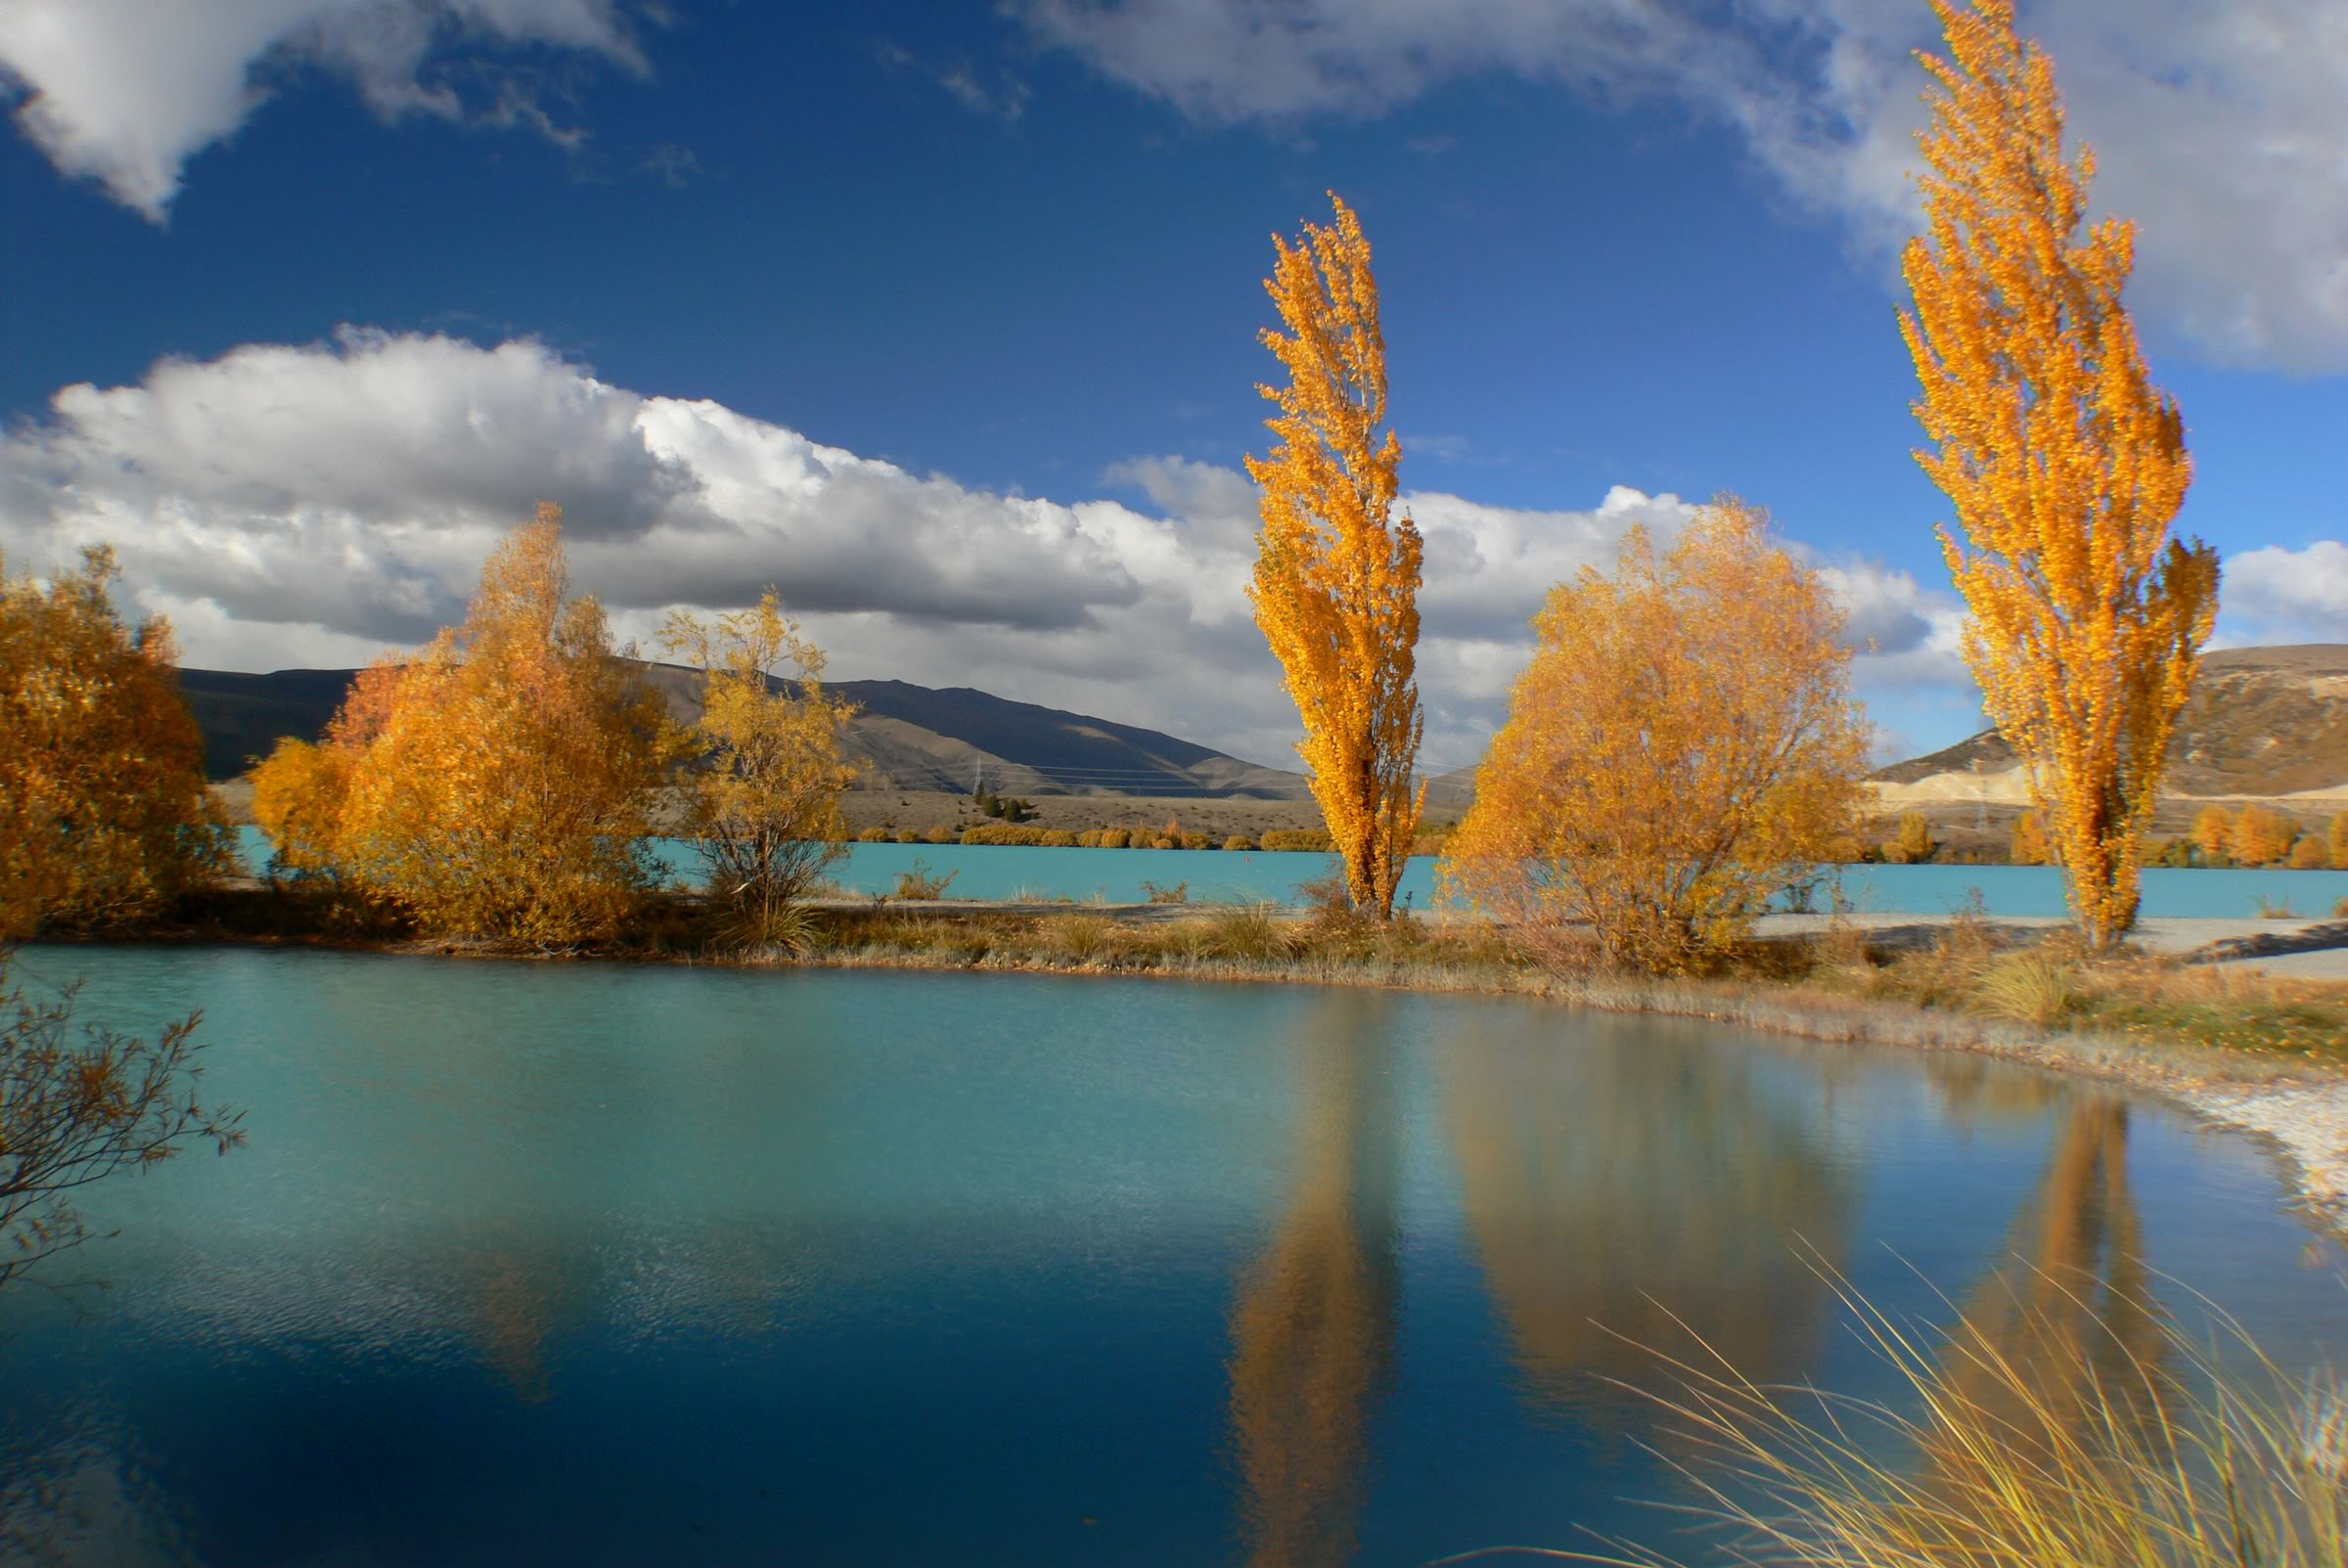
landscape, tree, water, nature, grass, cloud, plant, sky, sunlight, morning, leaf, flower, lake, frost, dawn, river, dusk, pond, evening, reflection, autumn, reservoir, season, newzealand, canterbury, fourseasons, autumncolour, grass family, woody plant